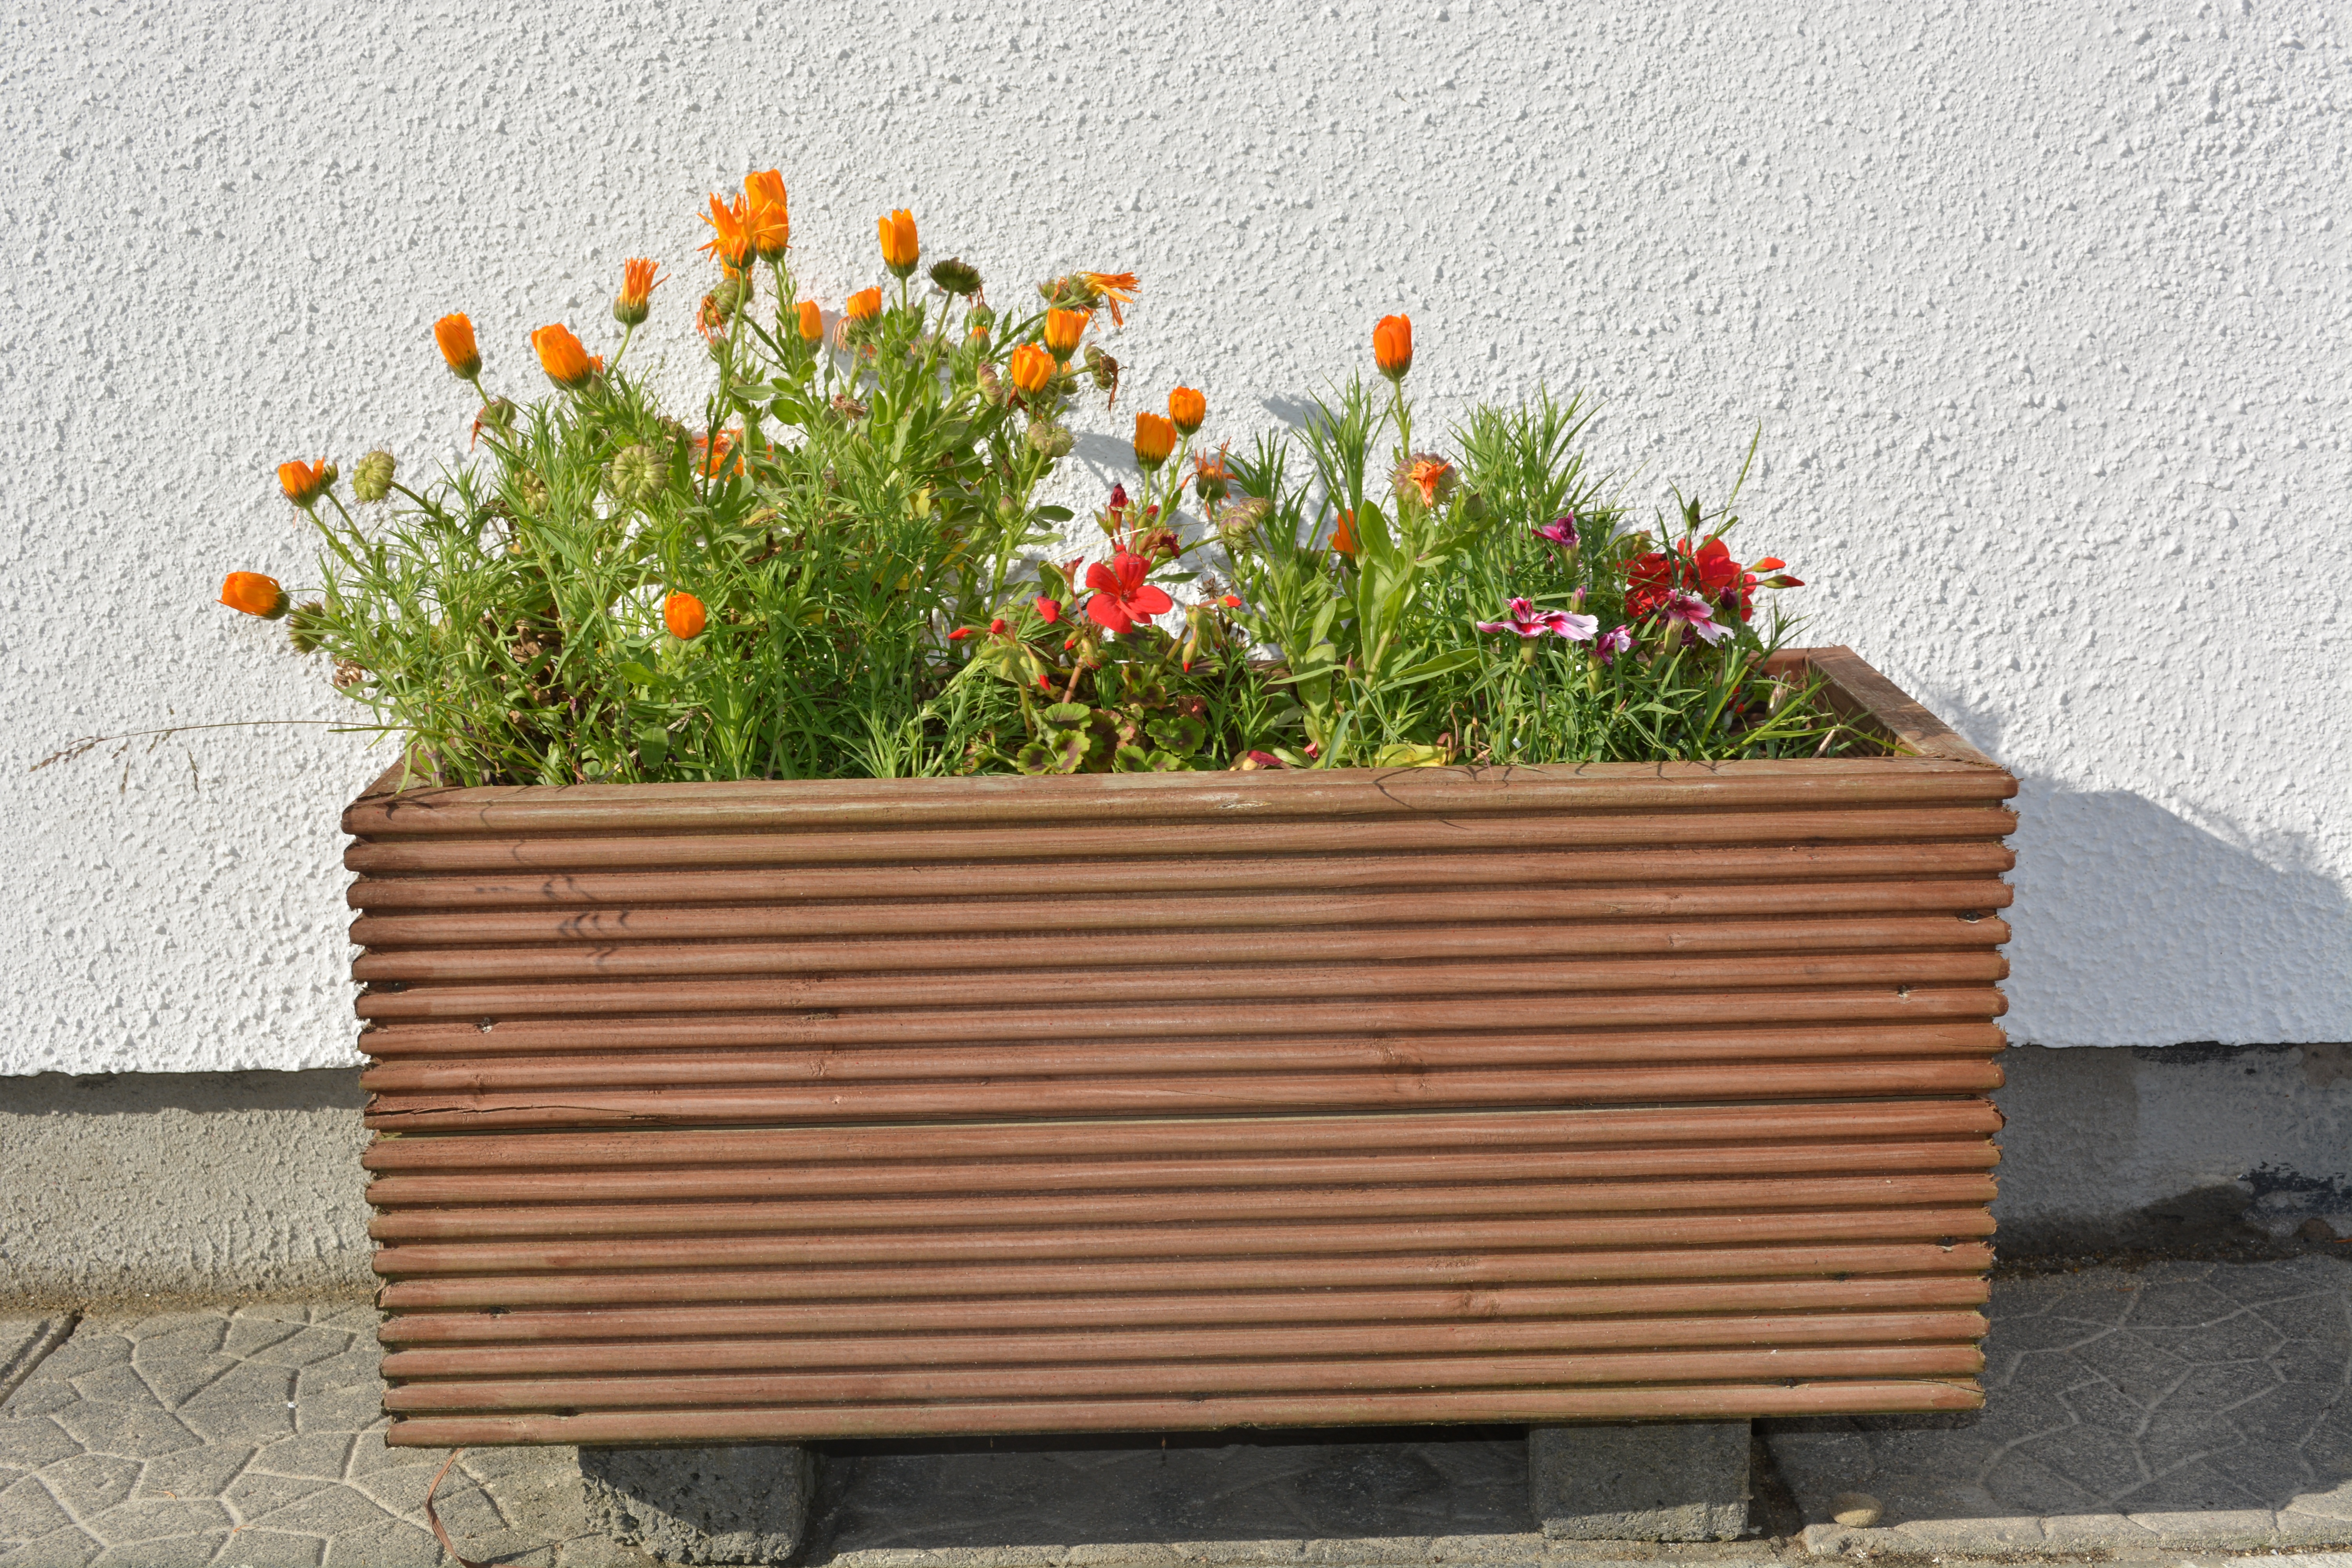
grass, outdoor, plant, wood, flower, furniture, garden, gardening, wooden, flowerpot, flower box